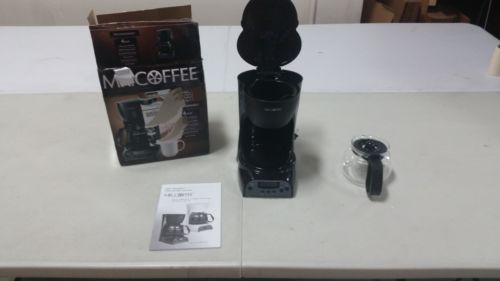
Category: coffee maker